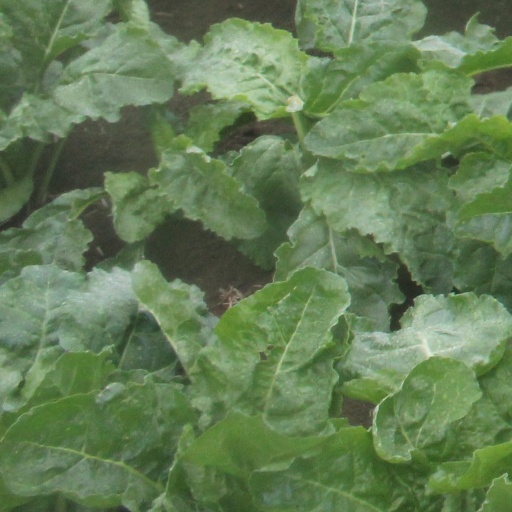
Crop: sugar beet